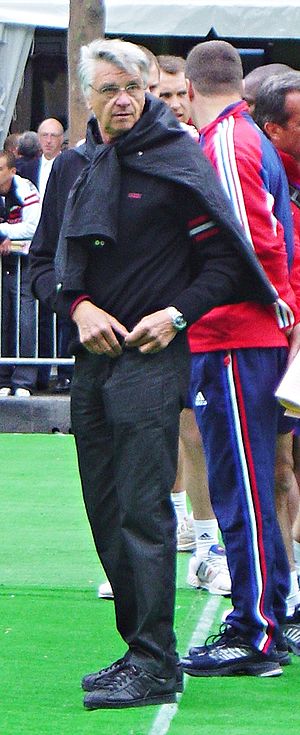
Aimé Jacquet
Aimé Jacquet
Aimé Jacquet er en tidligere fransk fodboldspiller og senere træner, der fra 1993 til 1998 var træner for Frankrigs landshold, som han også selv spillede for som aktiv. Han gjorde som træner holdet til verdensmestre i 1998 på hjemmebane i Frankrig.